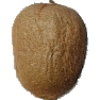
Label: Kiwi 1